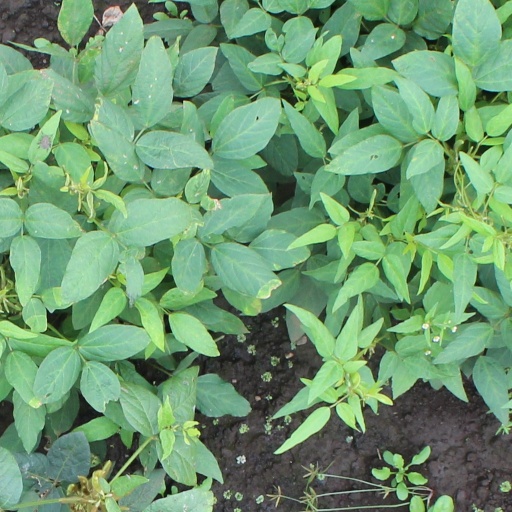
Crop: soybean